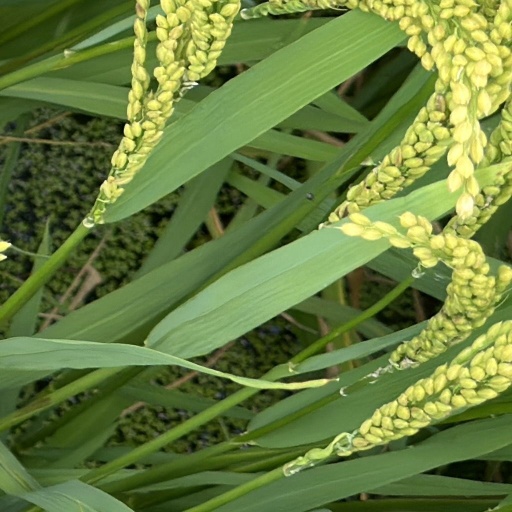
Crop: rice